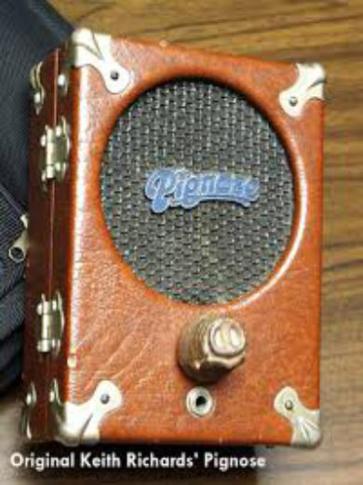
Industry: Electronic